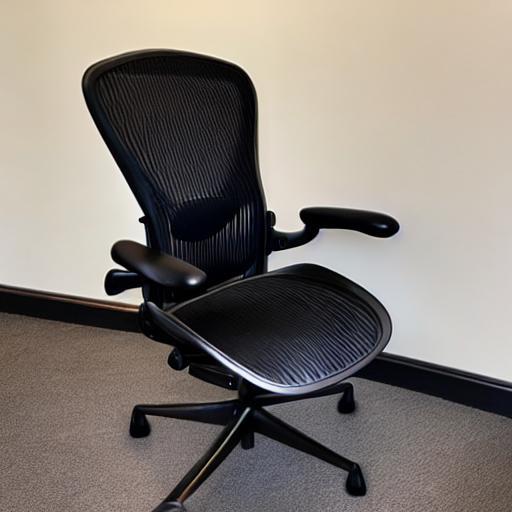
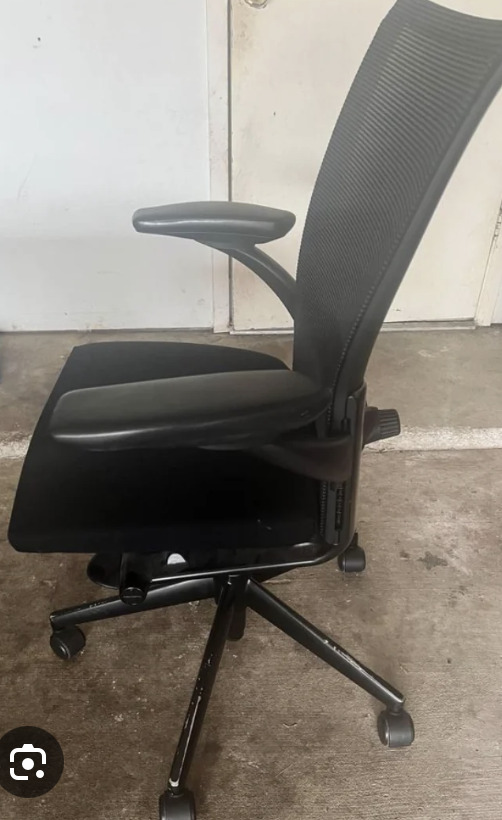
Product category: items_chair
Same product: no